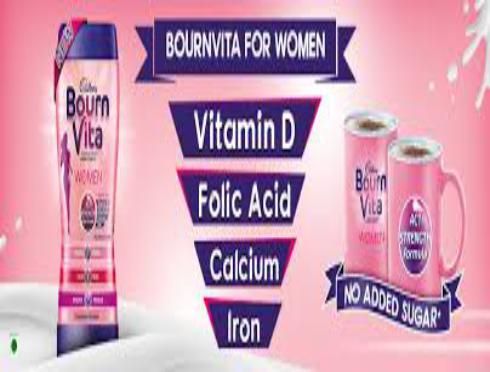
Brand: Bournvita
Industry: Food